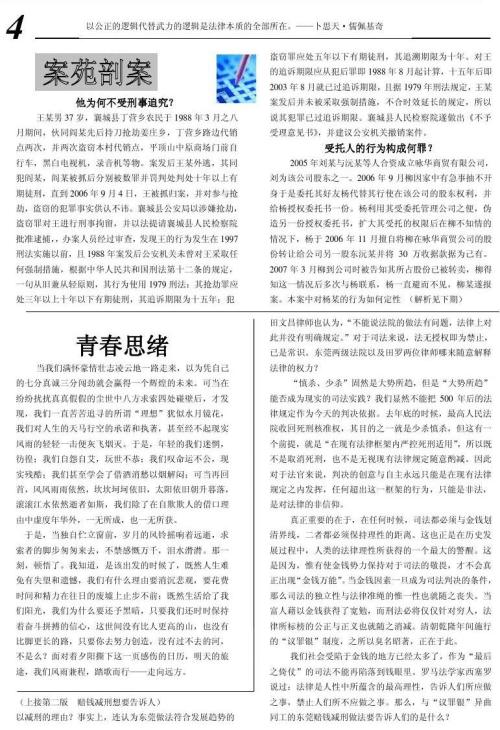
Label: paper